Václav Horák

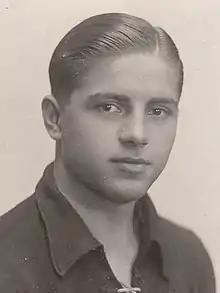
Václav Horák

Václav Horák (27 September 1912 – 15 November 2000) was a Czech football player and later football manager.